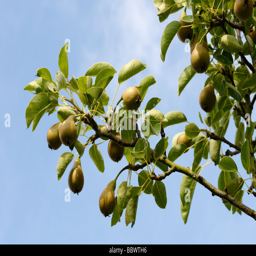
stock photo of pears growing on a tree